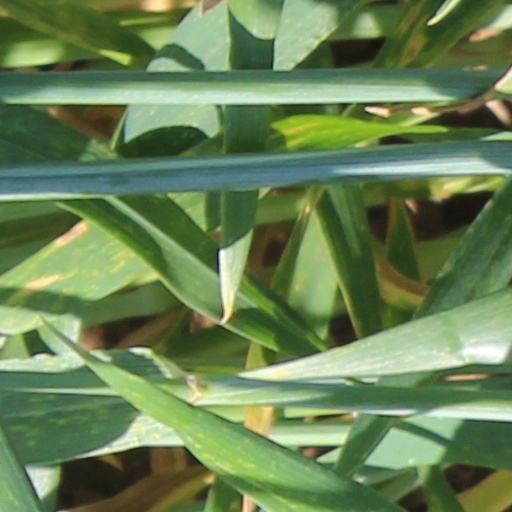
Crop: wheat